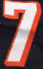
Number: 7